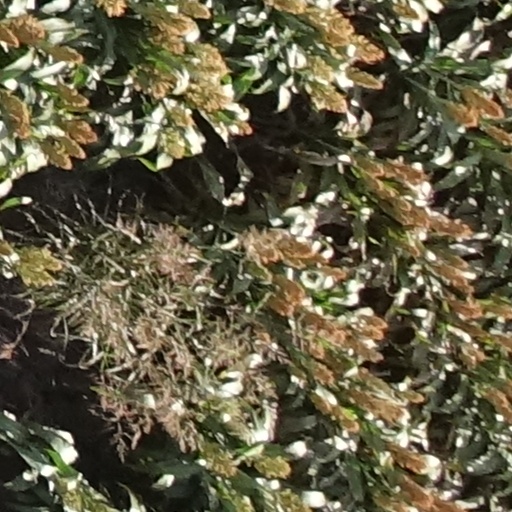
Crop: sorghum